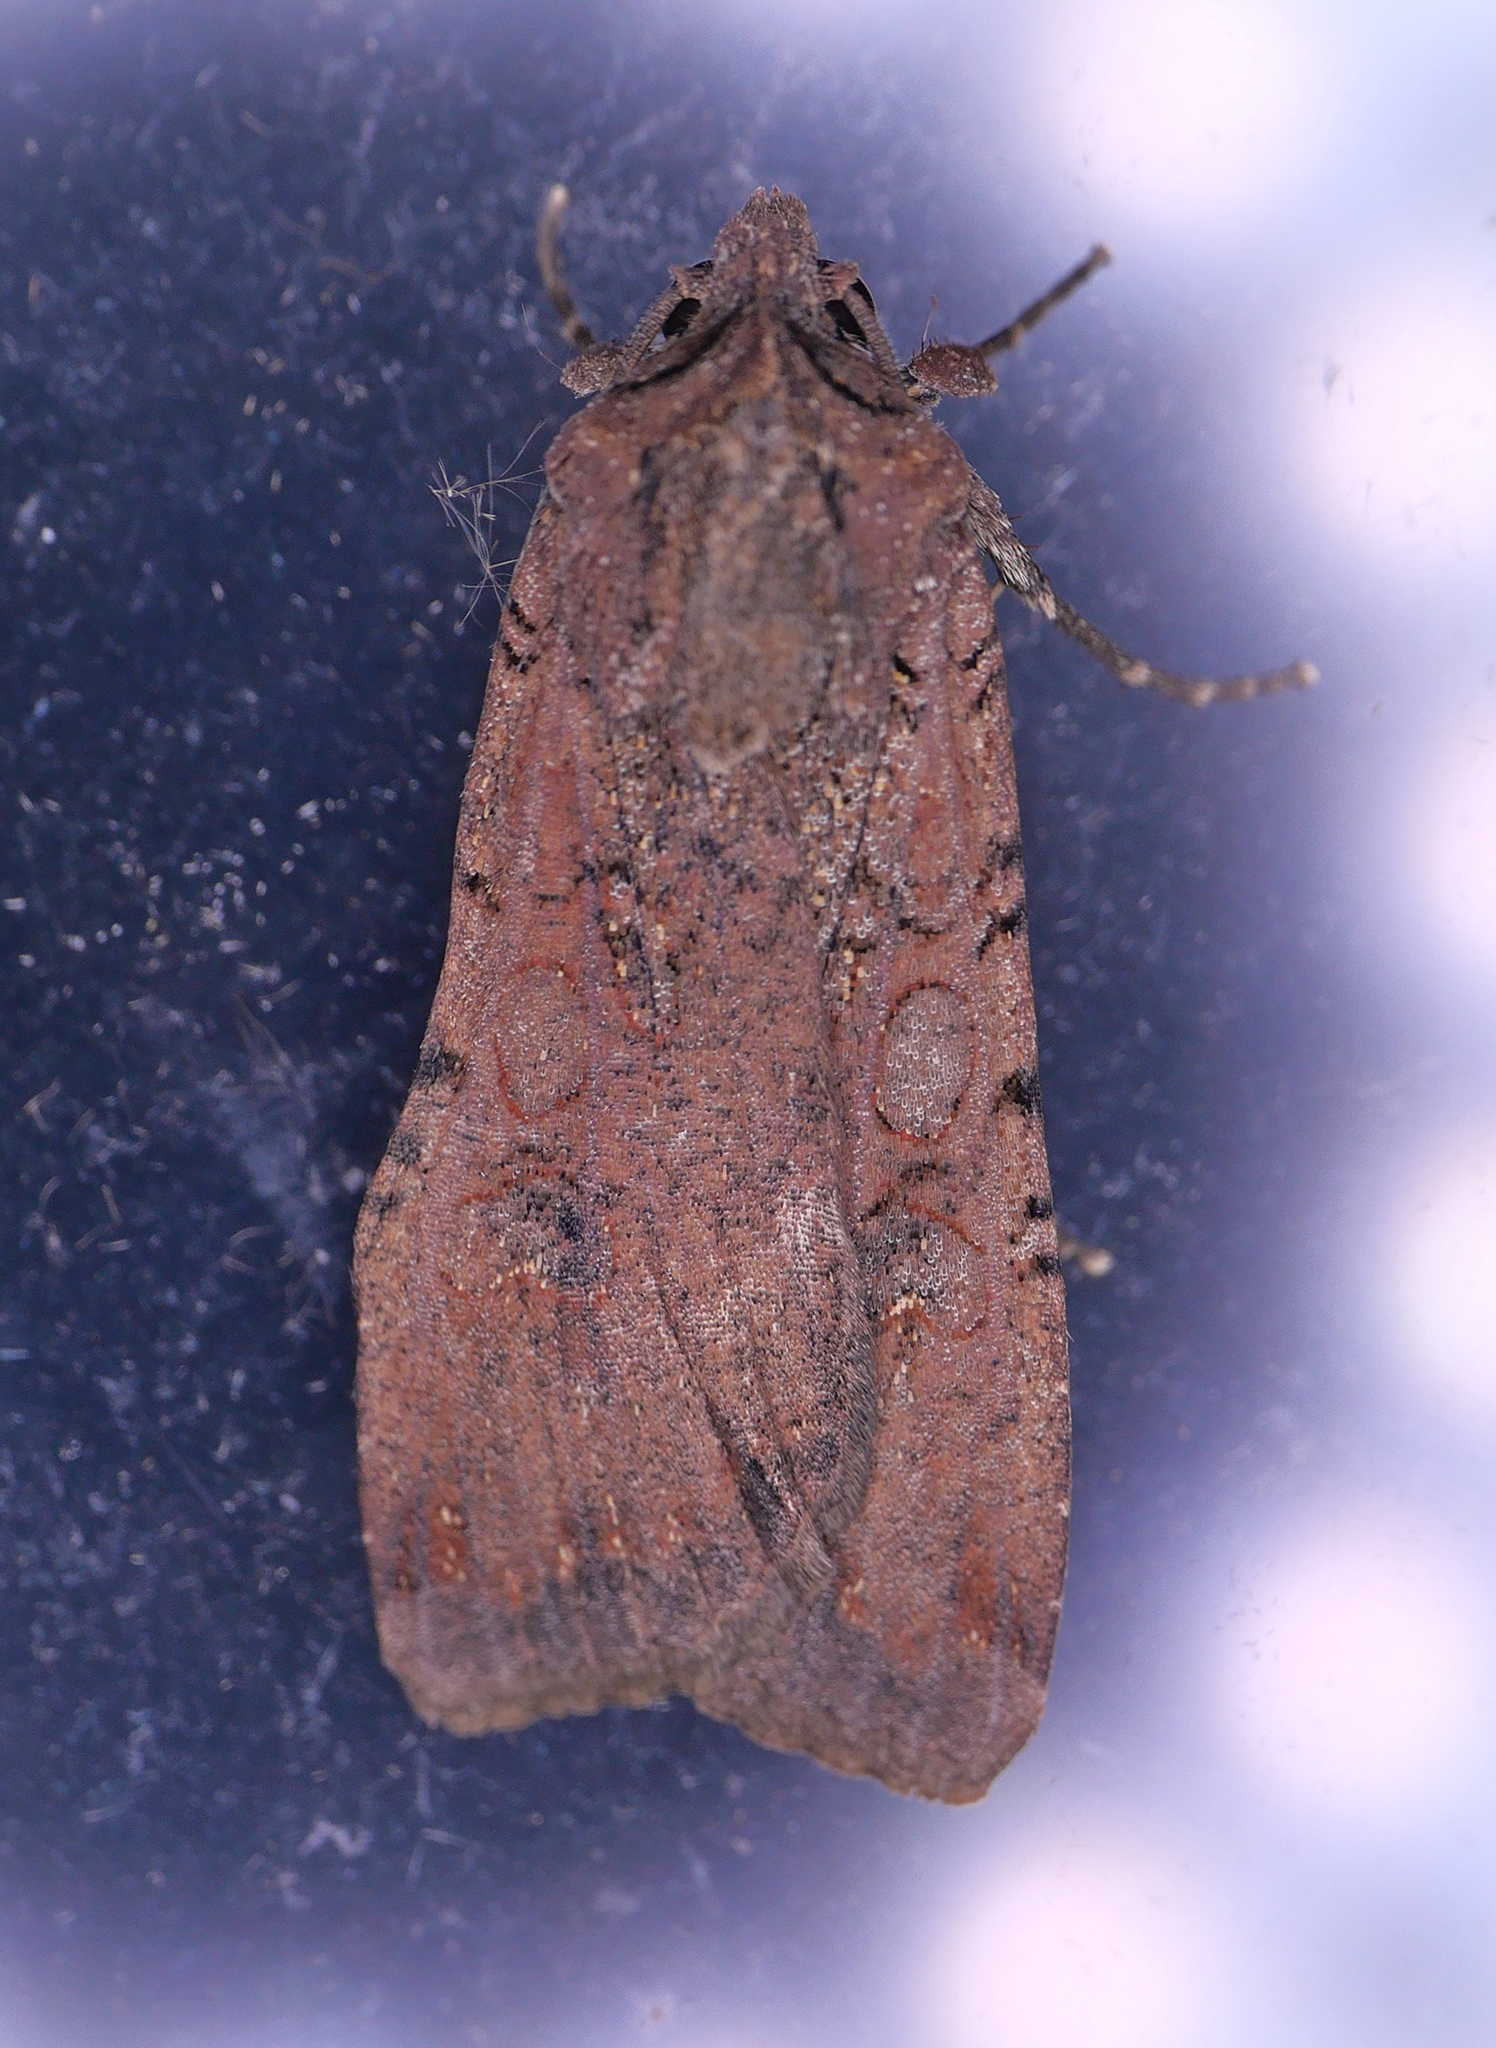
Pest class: cutworms